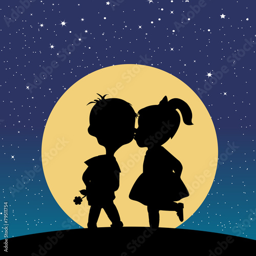
silhouette of a boy and a girl kissing in the moonlight